Rita of Cascia

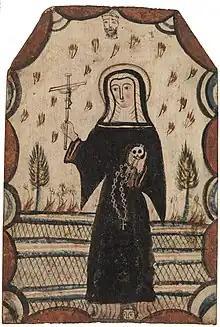
Pedro Antonio Fresquis (c. 1800) - Saint Rita of Cascia

The Augustinian Father Agostino Cavallucci from Foligno wrote the first biography of Rita based on oral tradition. The "Vita" was published in 1610 by Matteo Florimi in Siena. The work was composed long before her beatification, but the title page nevertheless refers to Rita as already "blessed". Another "Acta" or life story of the woman was compiled by the Augustinian priest Jacob Carelicci.